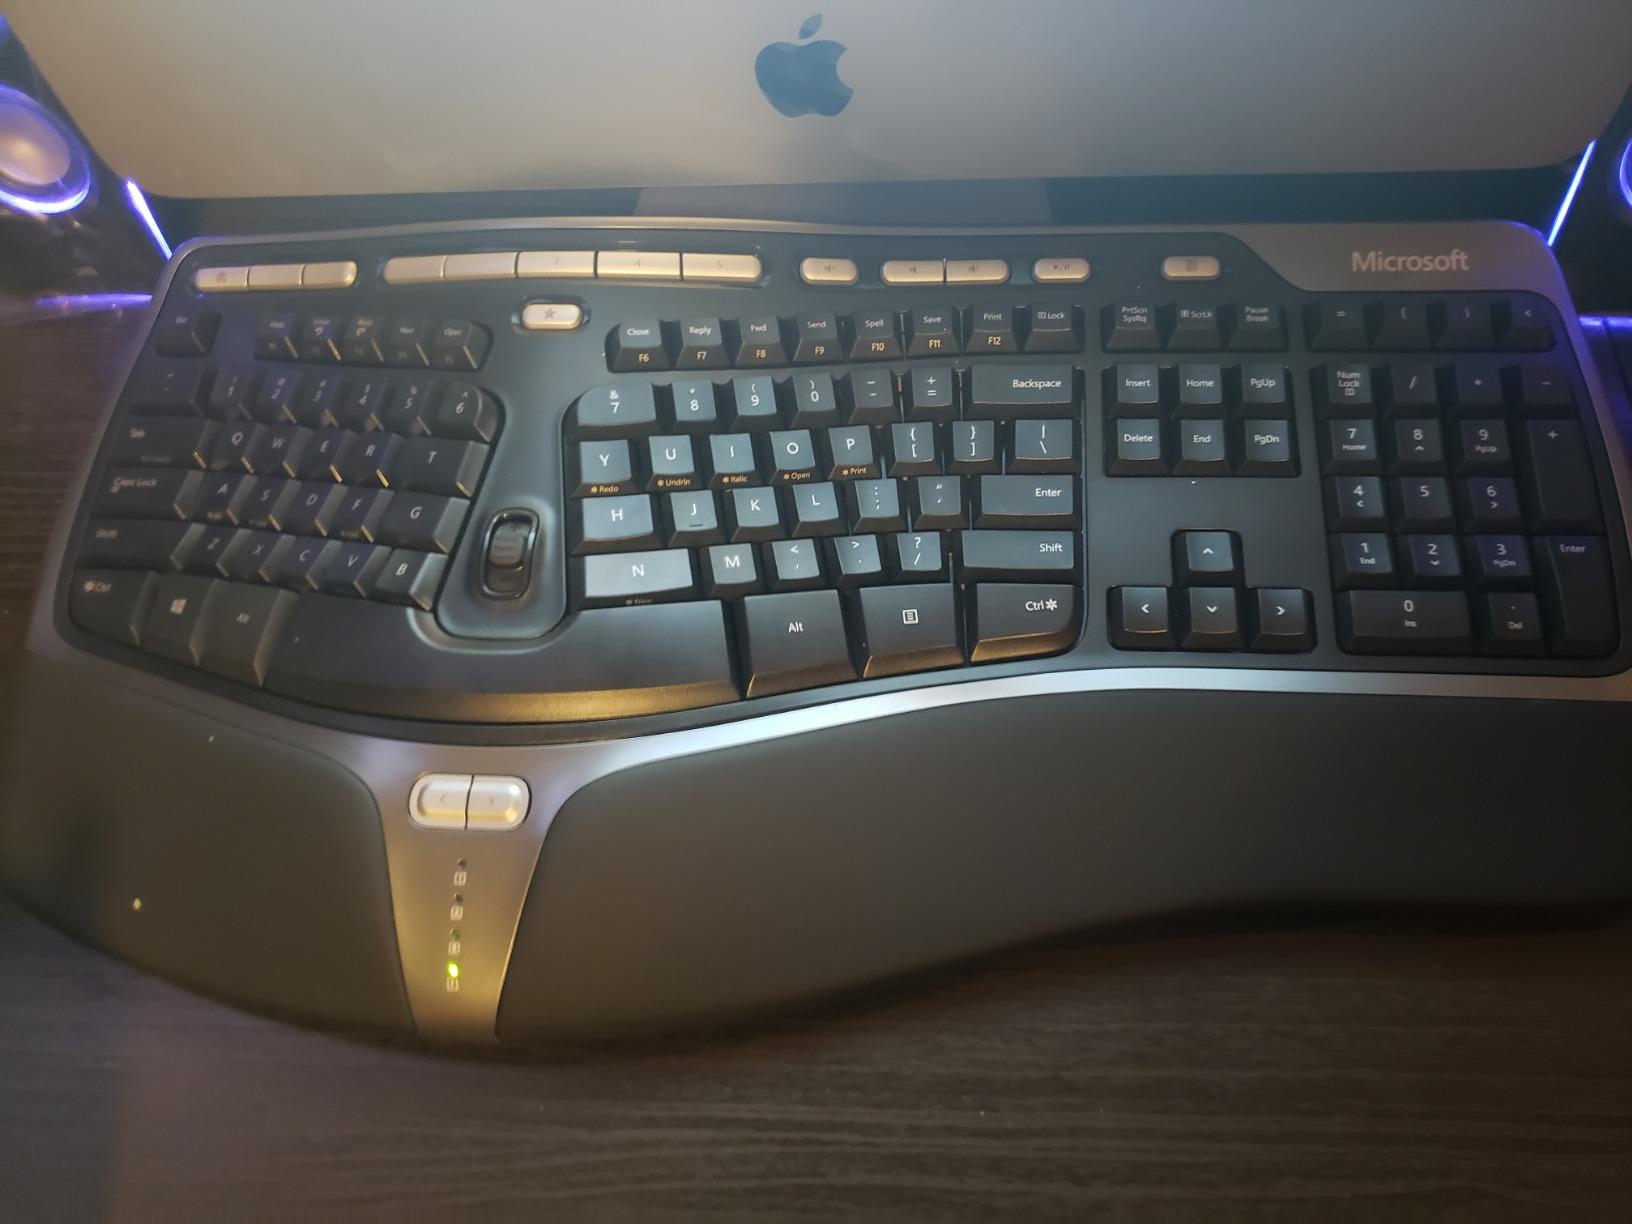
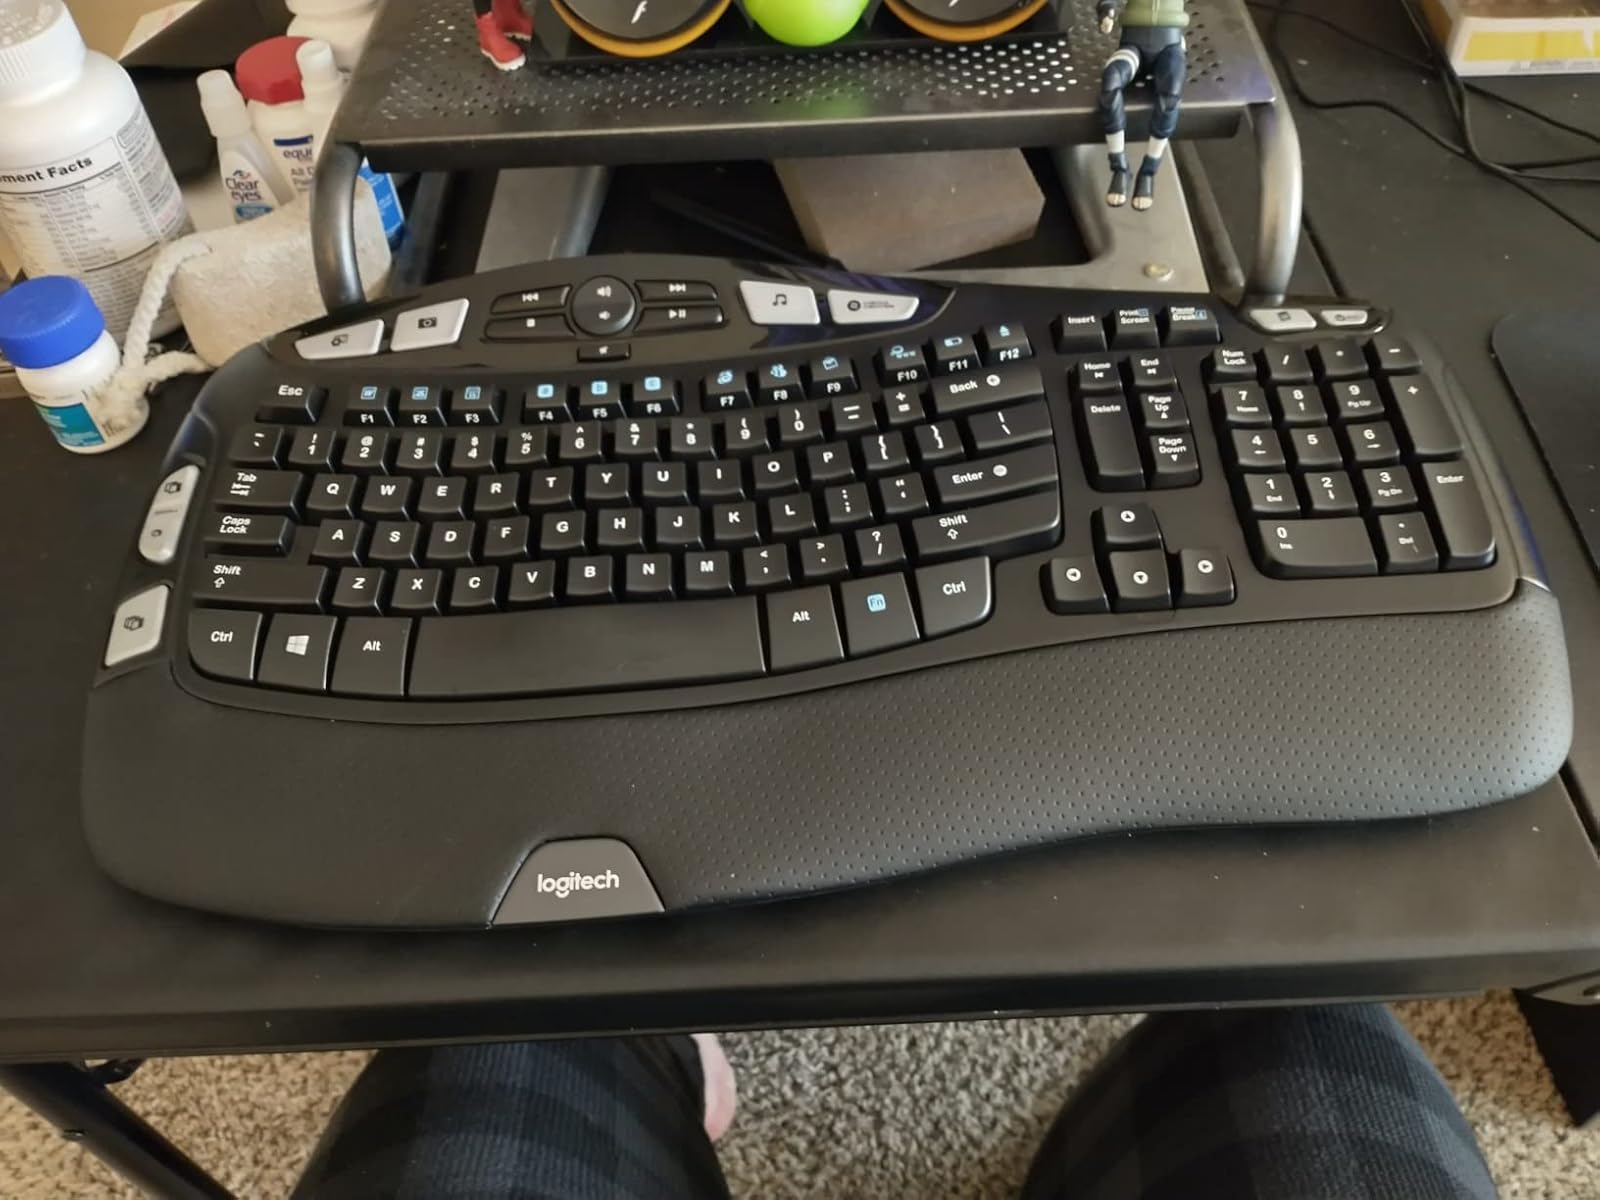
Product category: keyboard
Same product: no